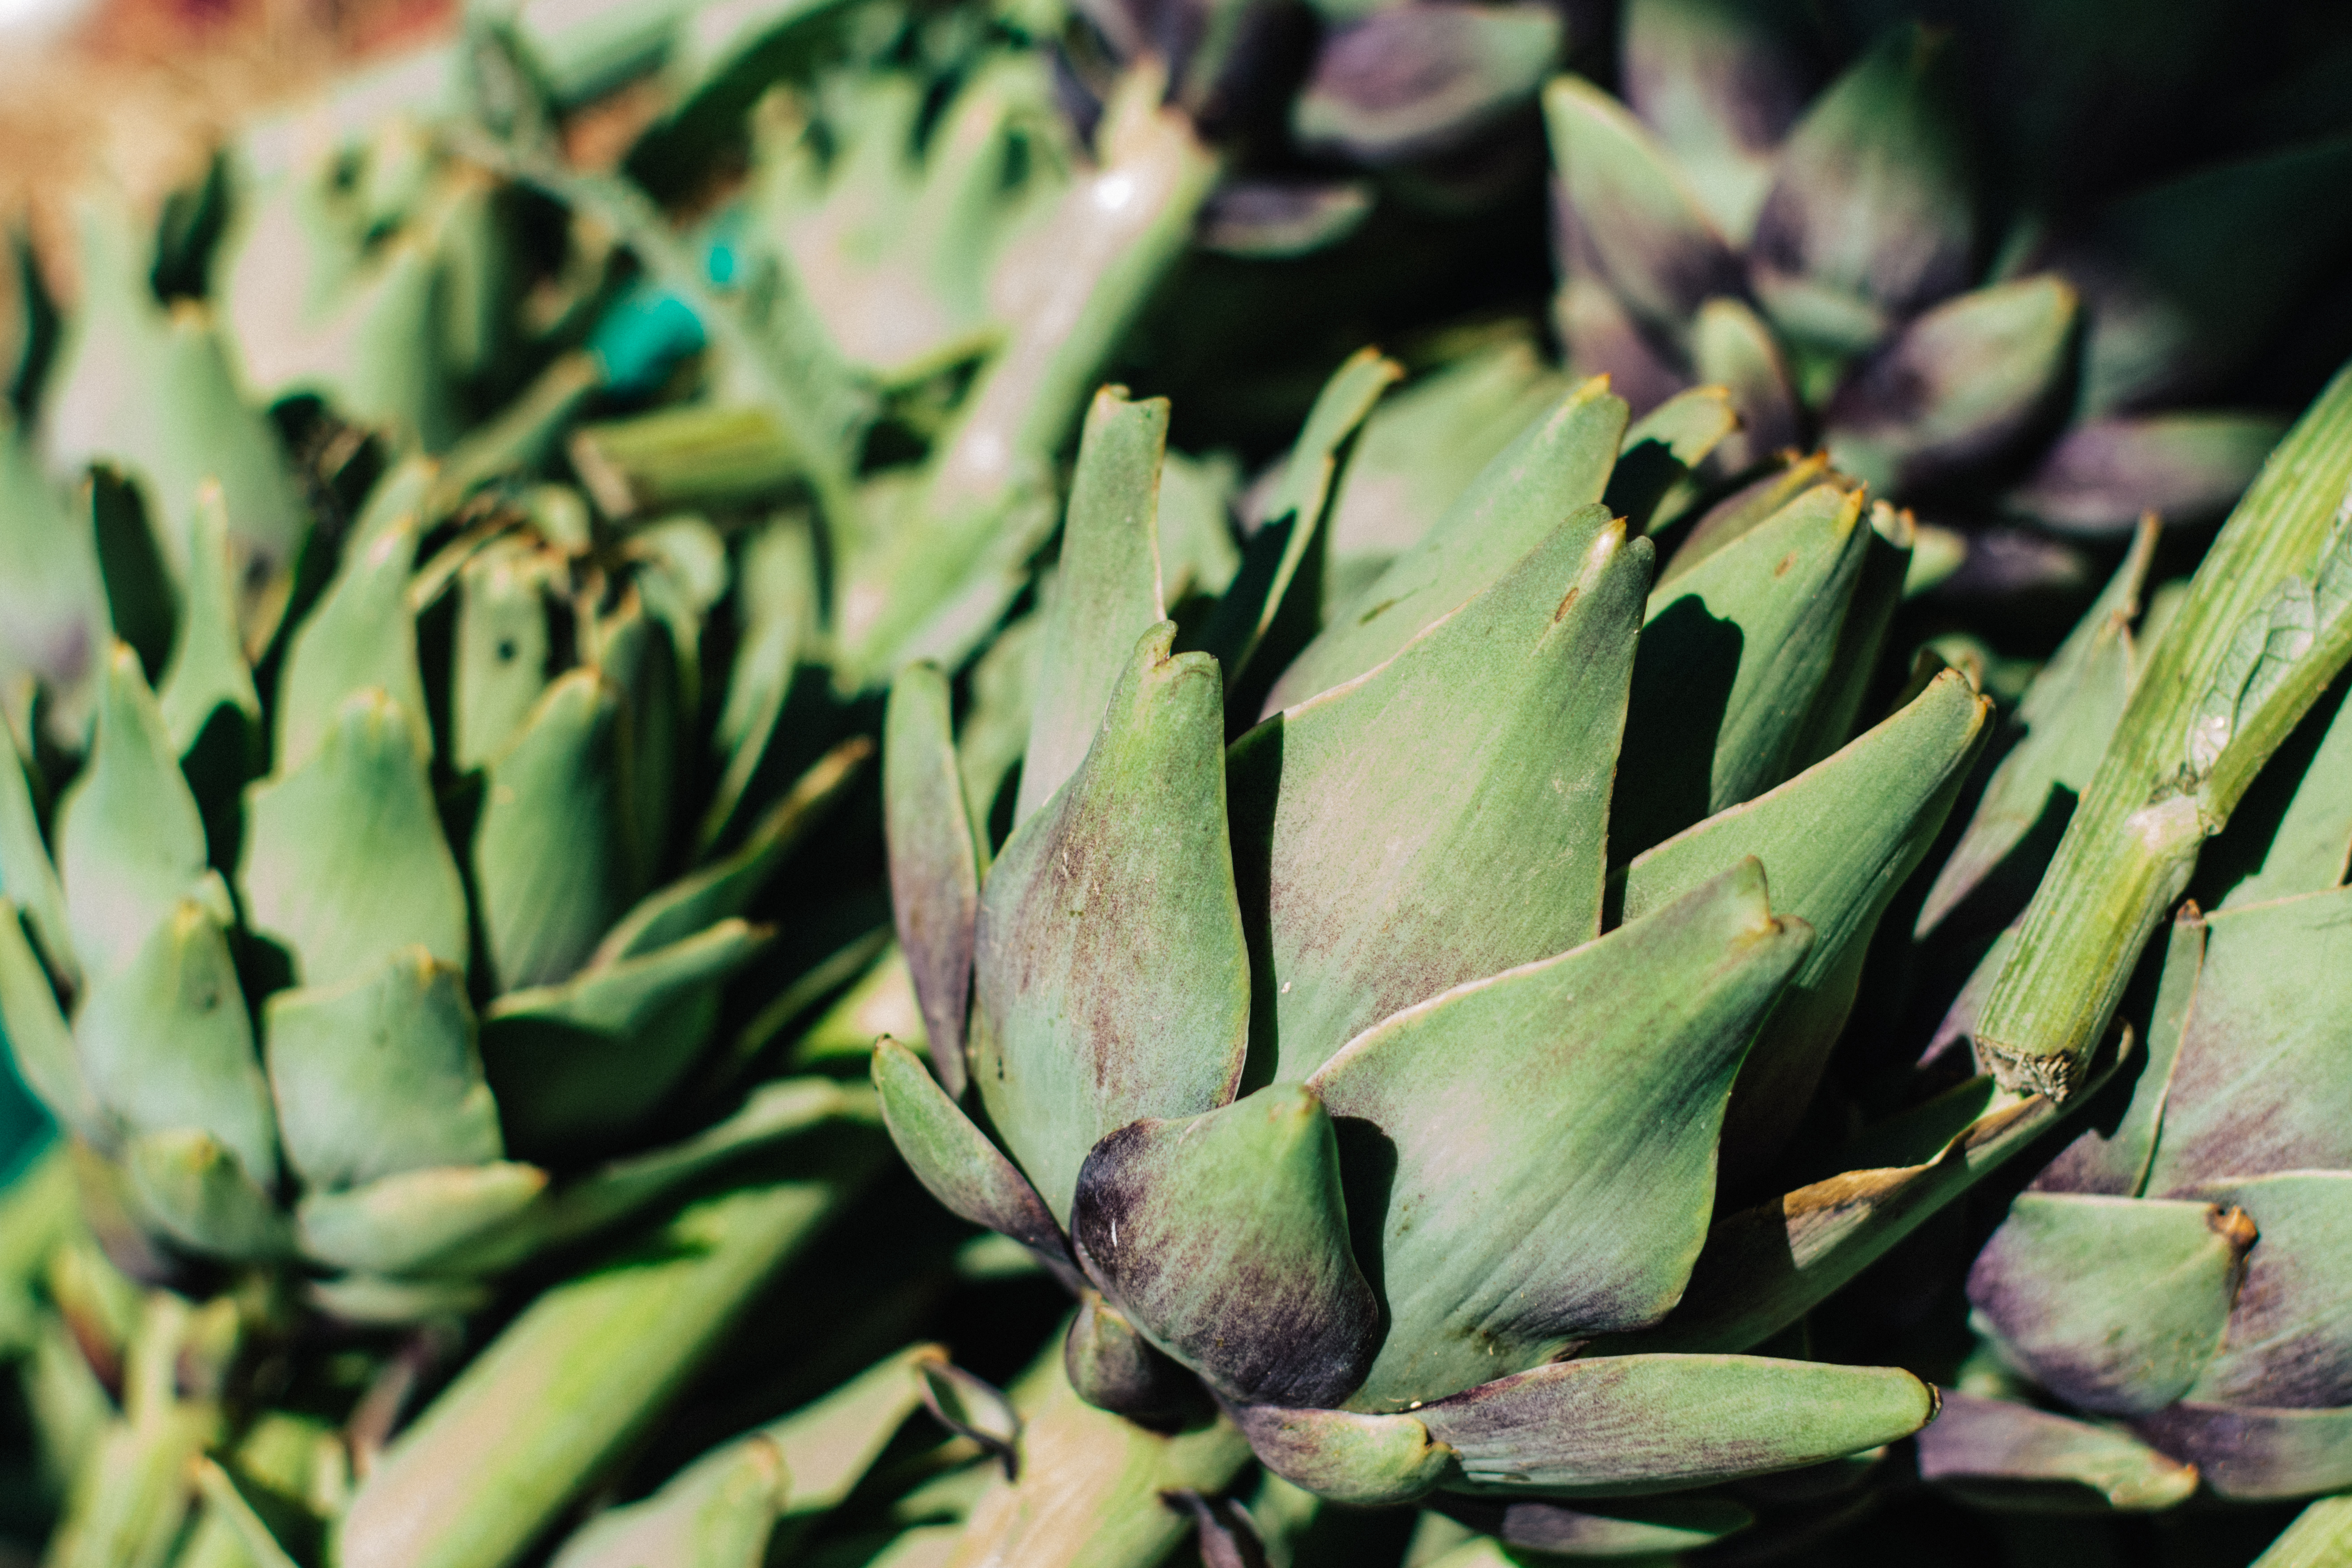
artichoke, plant, flower, leaf, cynara, botany, flowering plant, artichoke thistle, terrestrial plant, photography, vegetable, daisy family, thistle, perennial plant